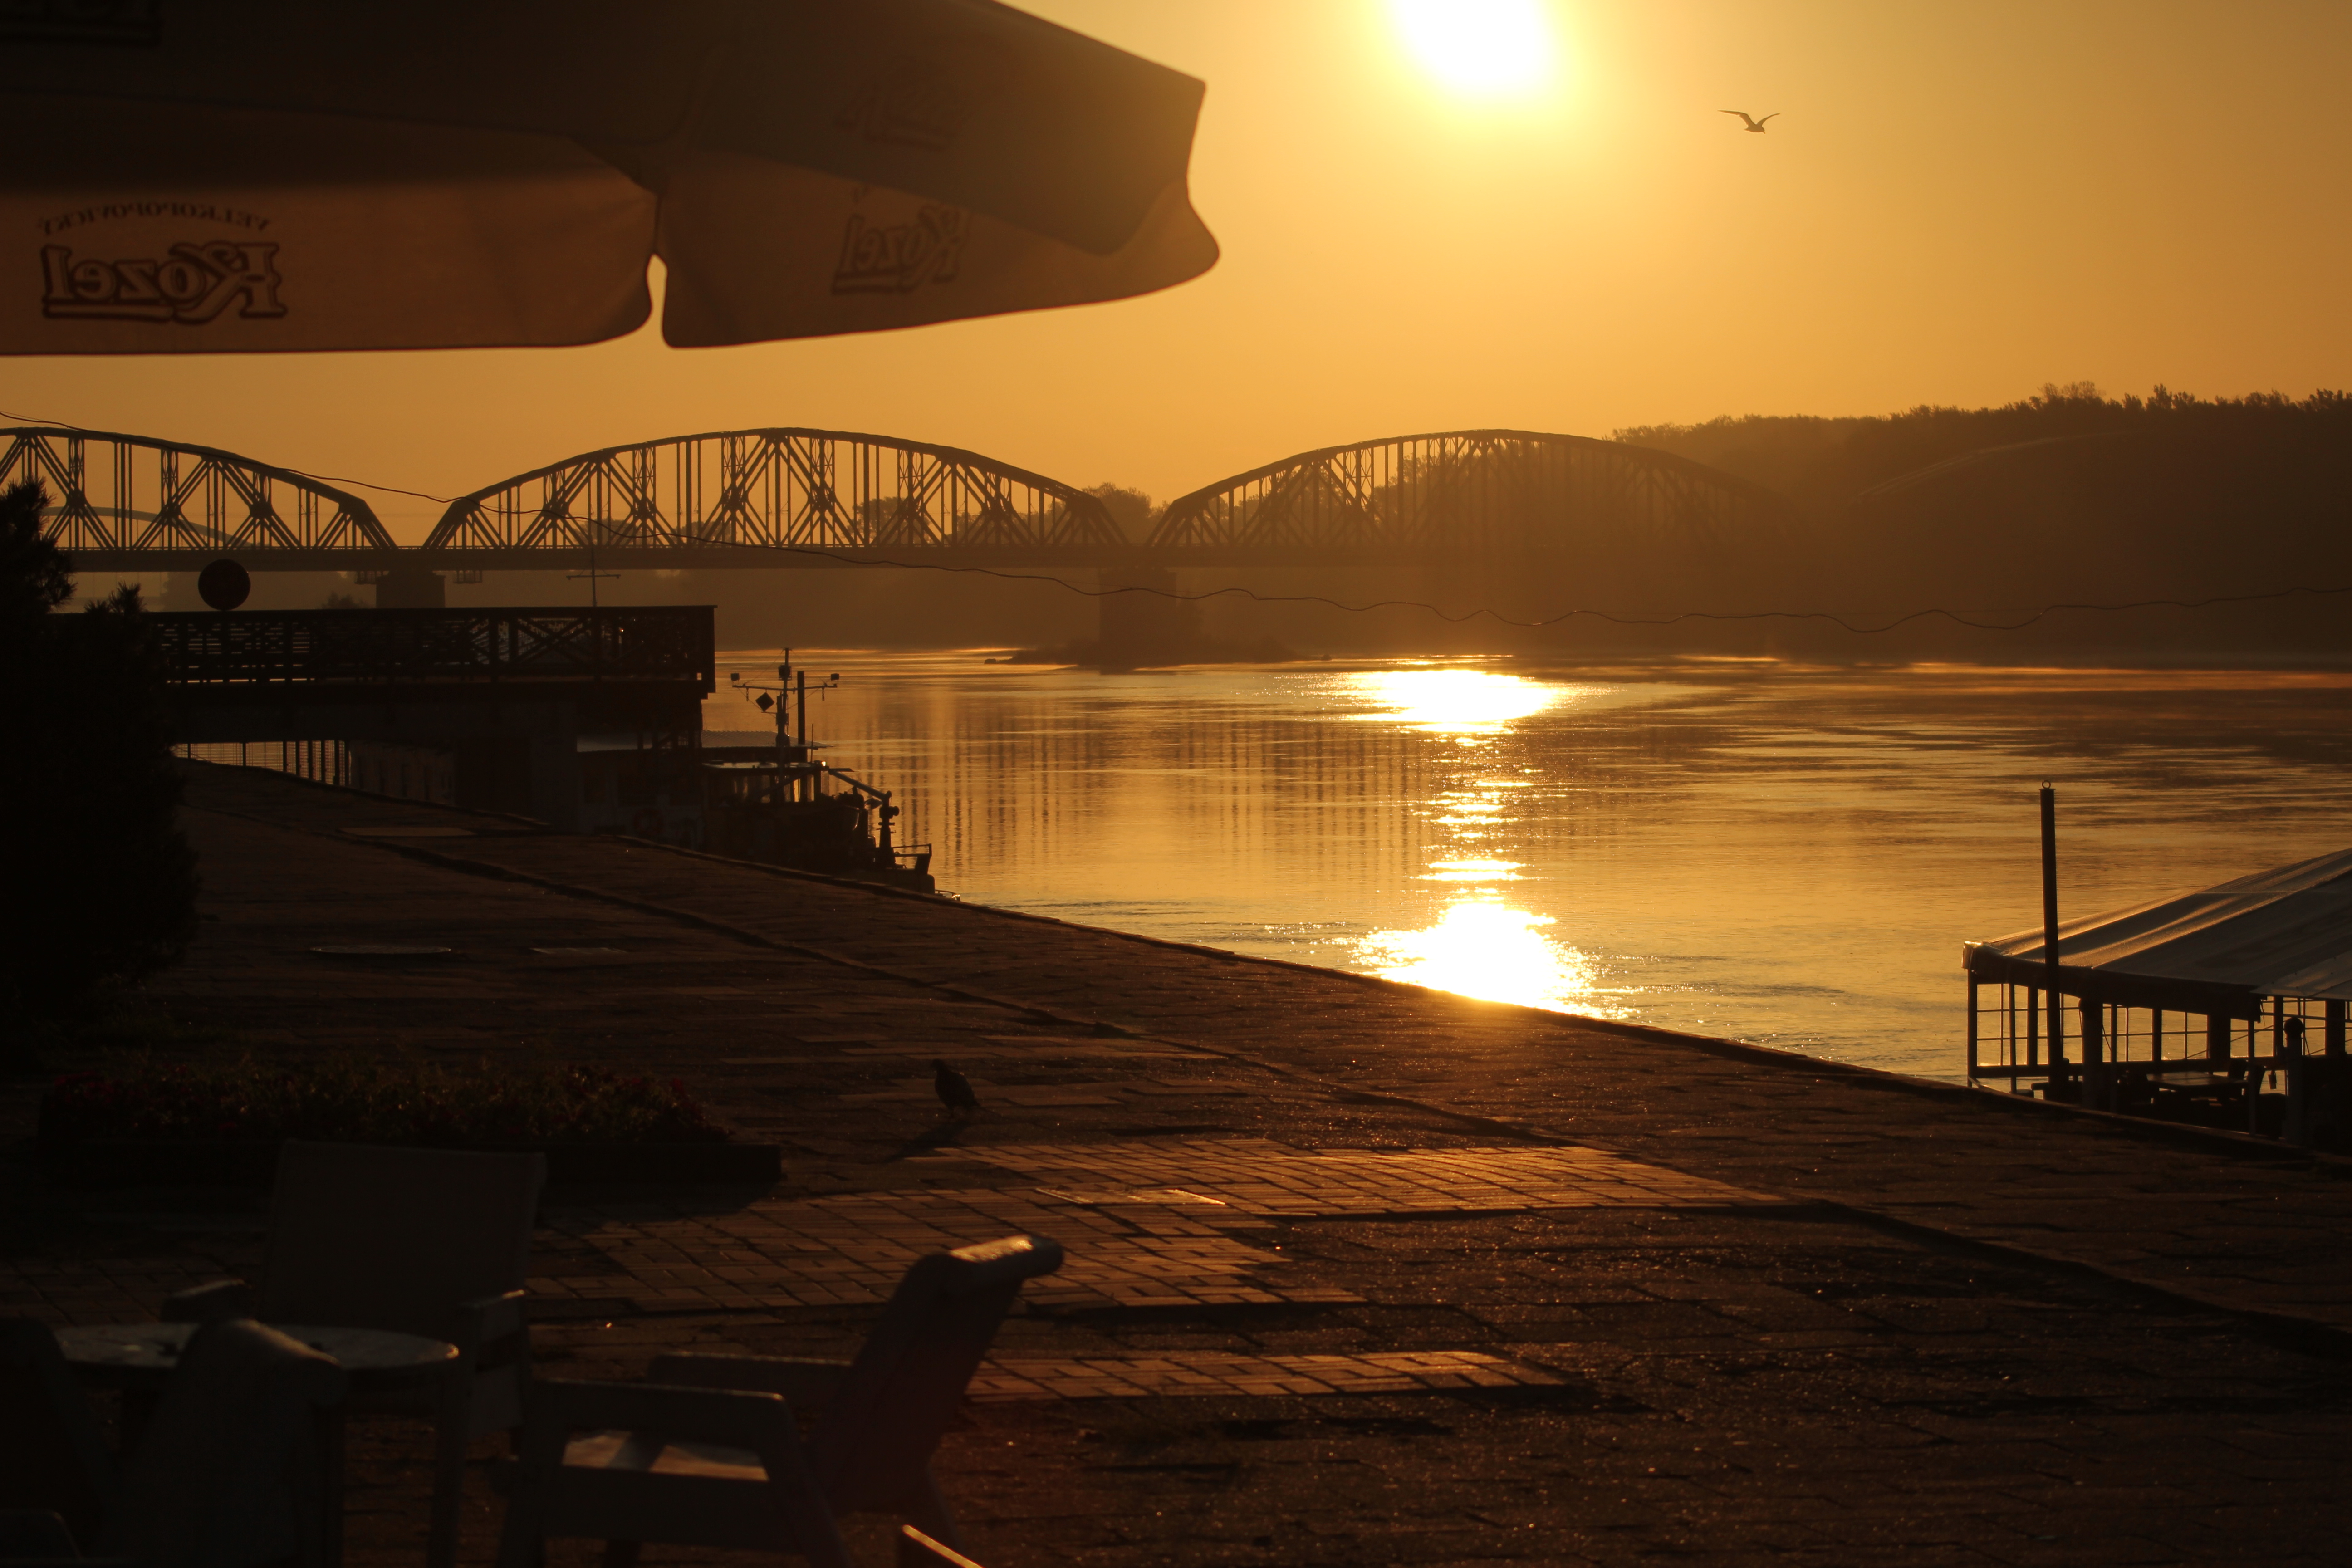
sun, sunset, water, sunrise, reflection, sky, evening, morning, dusk, night, atmosphere, lighting, sunlight, dawn, sea, river, horizon, calm, darkness